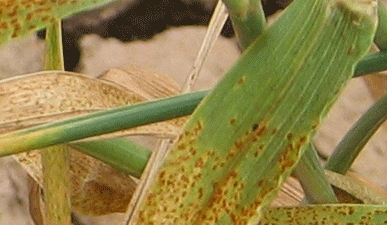
Label: Wheat___Brown_Rust